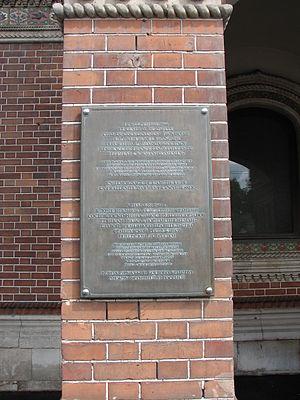
Plaque sur la résidence Igoumnov à l'ambassade de France à Moscou pour célébrer la décoration en sept. 1944 par le Général de Gaulle des pilotes de l'escadrille Normandie-Niemen.